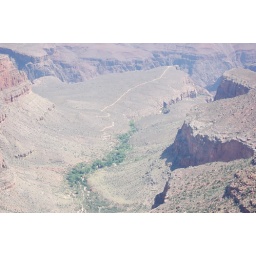
hiking trail into canyon cabins for overnight stay in trees